Impressionism

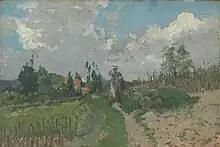
Victor Alfred Paul Vignon, "Woman in a Vineyard", c. 1880, Van Gogh Museum

Impressionists, in varying degrees, were looking for ways to depict visual experience and contemporary subjects. Female Impressionists were interested in these same ideals but had many social and career limitations compared to male Impressionists. They were particularly excluded from the imagery of the bourgeois social sphere of the boulevard, cafe, and dance hall.